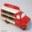
Label: truck